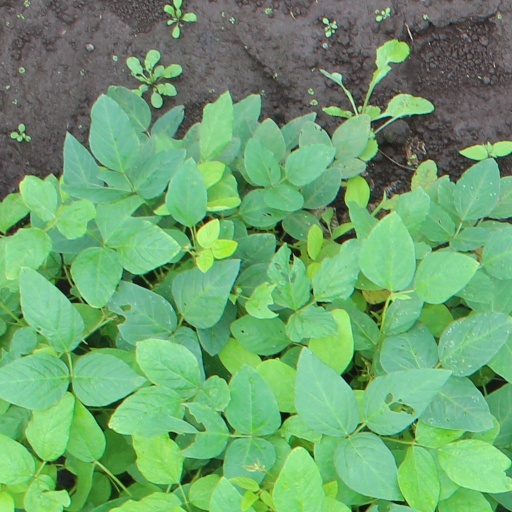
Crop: soybean